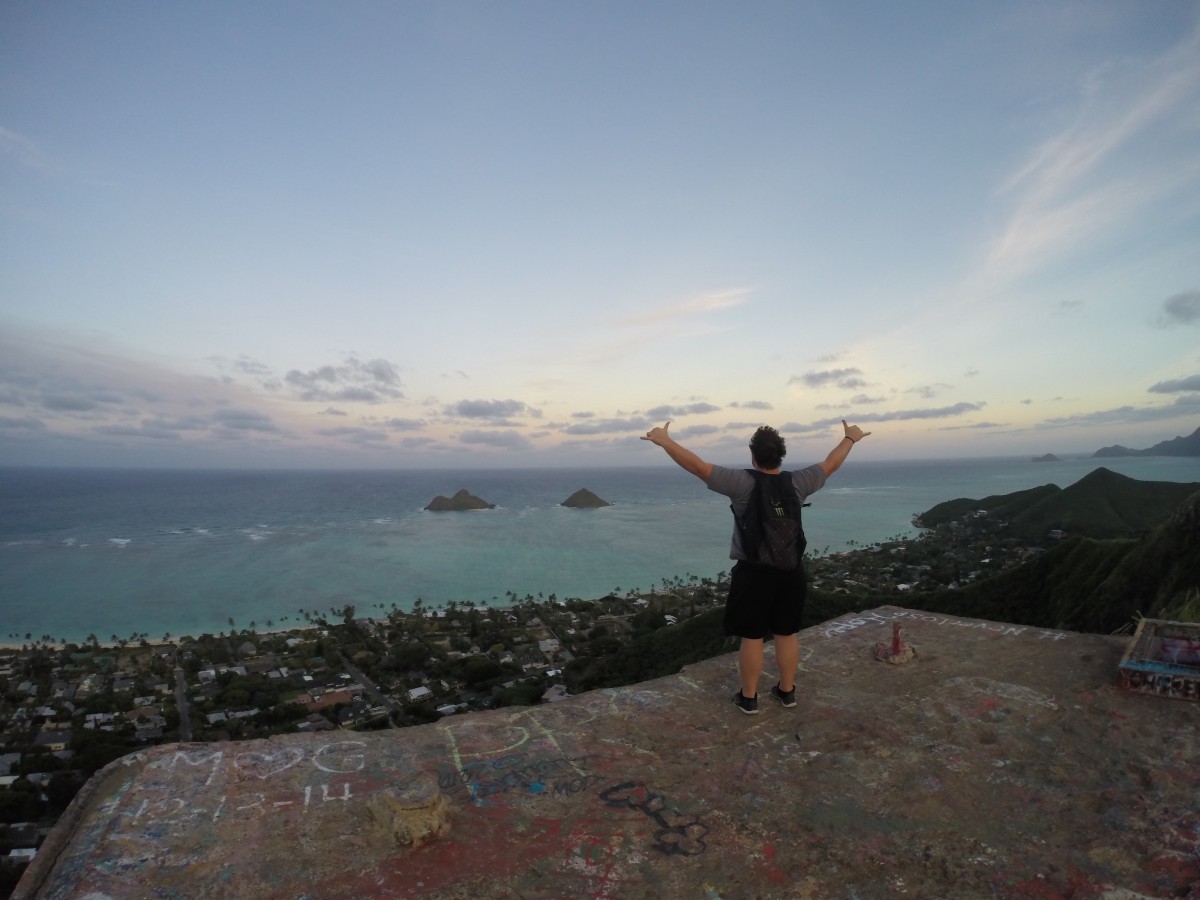
Tags: coast, horizon, walking, sky, sunlight, morning, hill, adventure, wind, mountain range, vacation, cliff, extreme sport, terrain, summit, atmosphere of earth